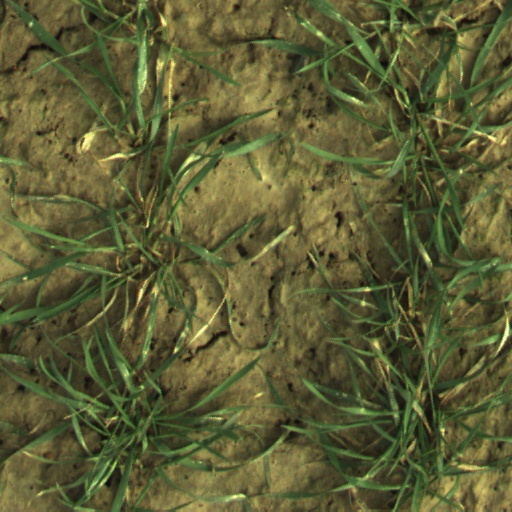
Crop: wheat